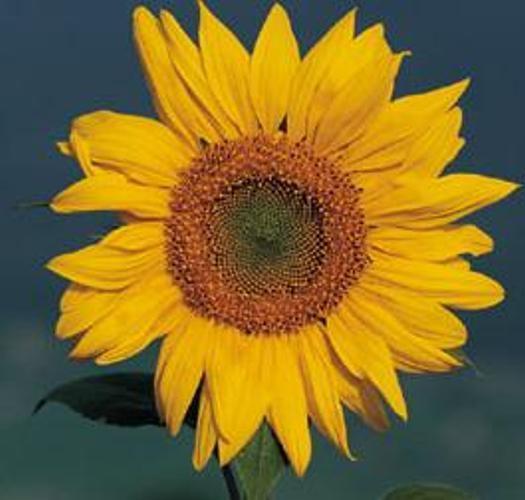
Label: sunflower